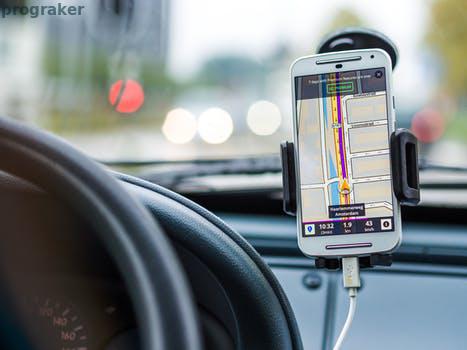
Label: Watermark